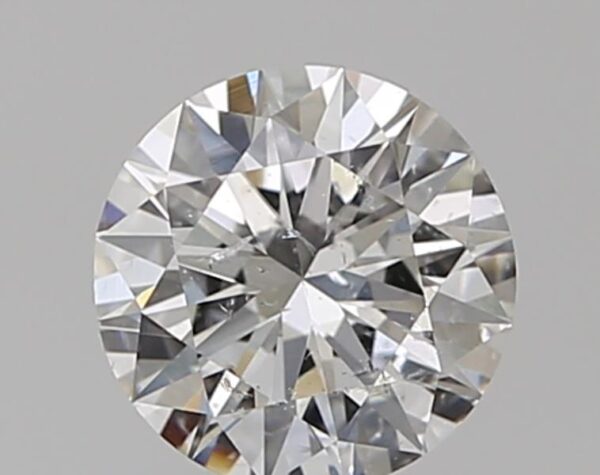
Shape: round
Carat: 0.7
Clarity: SI2
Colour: G
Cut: EX
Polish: EX
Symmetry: VG
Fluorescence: N
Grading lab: GIA
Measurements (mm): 5.67 x 5.72 x 3.49